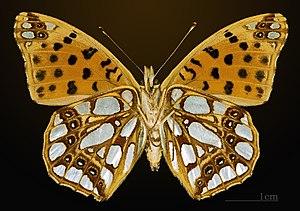
Storplettet perlemorsommerfugl / Udseende
Storplettet perlemorsommerfugl er en sommerfugl i takvingefamilien. Den er vidt udbredt i Europa og Nordafrika og mod øst gennem Asien til det vestlige Kina. I Danmark er den mest almindelig i Jylland. Den foretrækker sandede jorder, men i nogle år bliver bestandene så store, at man også kan finde den på andre lokaliteter, f.eks. på brakmarker og i haver. Storplettet perlemorsommerfugl dukker op først i maj og de sidste individer forsvinder først sidst i september. Den ses ofte solbadende med udbredte vinger på bar jord på kølige dage.